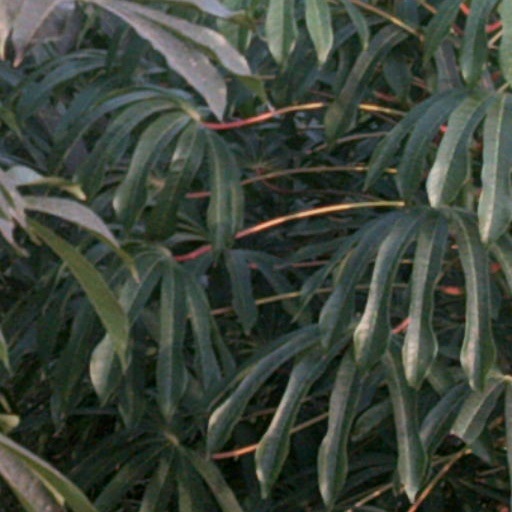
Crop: cassava